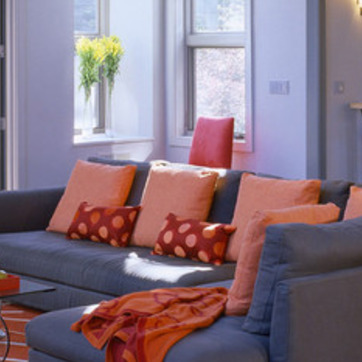
Material: fabric